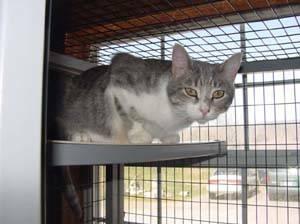
cat